Studio (album)

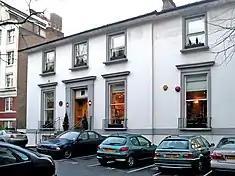
The tracks "Like a Woman" and "It's in a Dream" were cut at EMI Studios in London.

Tages' roots in folk music can be traced to their origins in 1963, when they formed as a skiffle group. The group's three first singles, "Sleep Little Girl" (1964), "I Should Be Glad" and "Don't Turn Your Back" (both 1965) all shared a sound of soft rock along with melodic folk rock. All three of these singles were successful on the two Swedish charts, "Tio i Topp" and Kvällstoppen. After seeing Howlin' Wolf and Lightnin' Hopkins live in Gothenburg, Tages had begun abandoning their folk roots in favour of a sound much more oriented toward rhythm and blues and hard rock, evident on their fourth single "The One for You" (1965). Their producer Anders Henriksson was key in this musical change. Henriksson had a history in producing a wide array of bands, including the Shanes whom saw hits due to his production work. The group members also wanted to leave their earlier sound due to insecurity in their songwriting along with the fact that "Sleep Little Girl" was ravaged in the Swedish press.